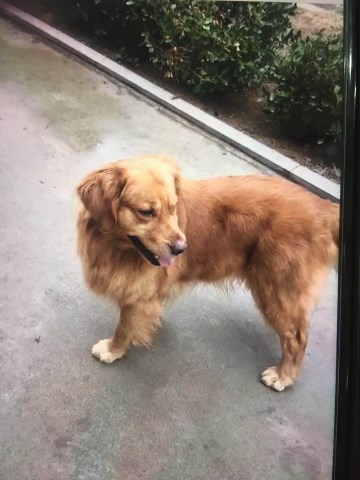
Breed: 5355-n000126-golden_retriever